Belenois zochalia

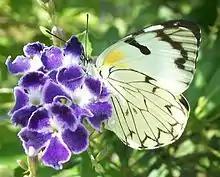
Side view of female "B. z. zochalia"

The larvae feed on "Capparis" species, "Maerua cafra" and "Maerua racemulosa".